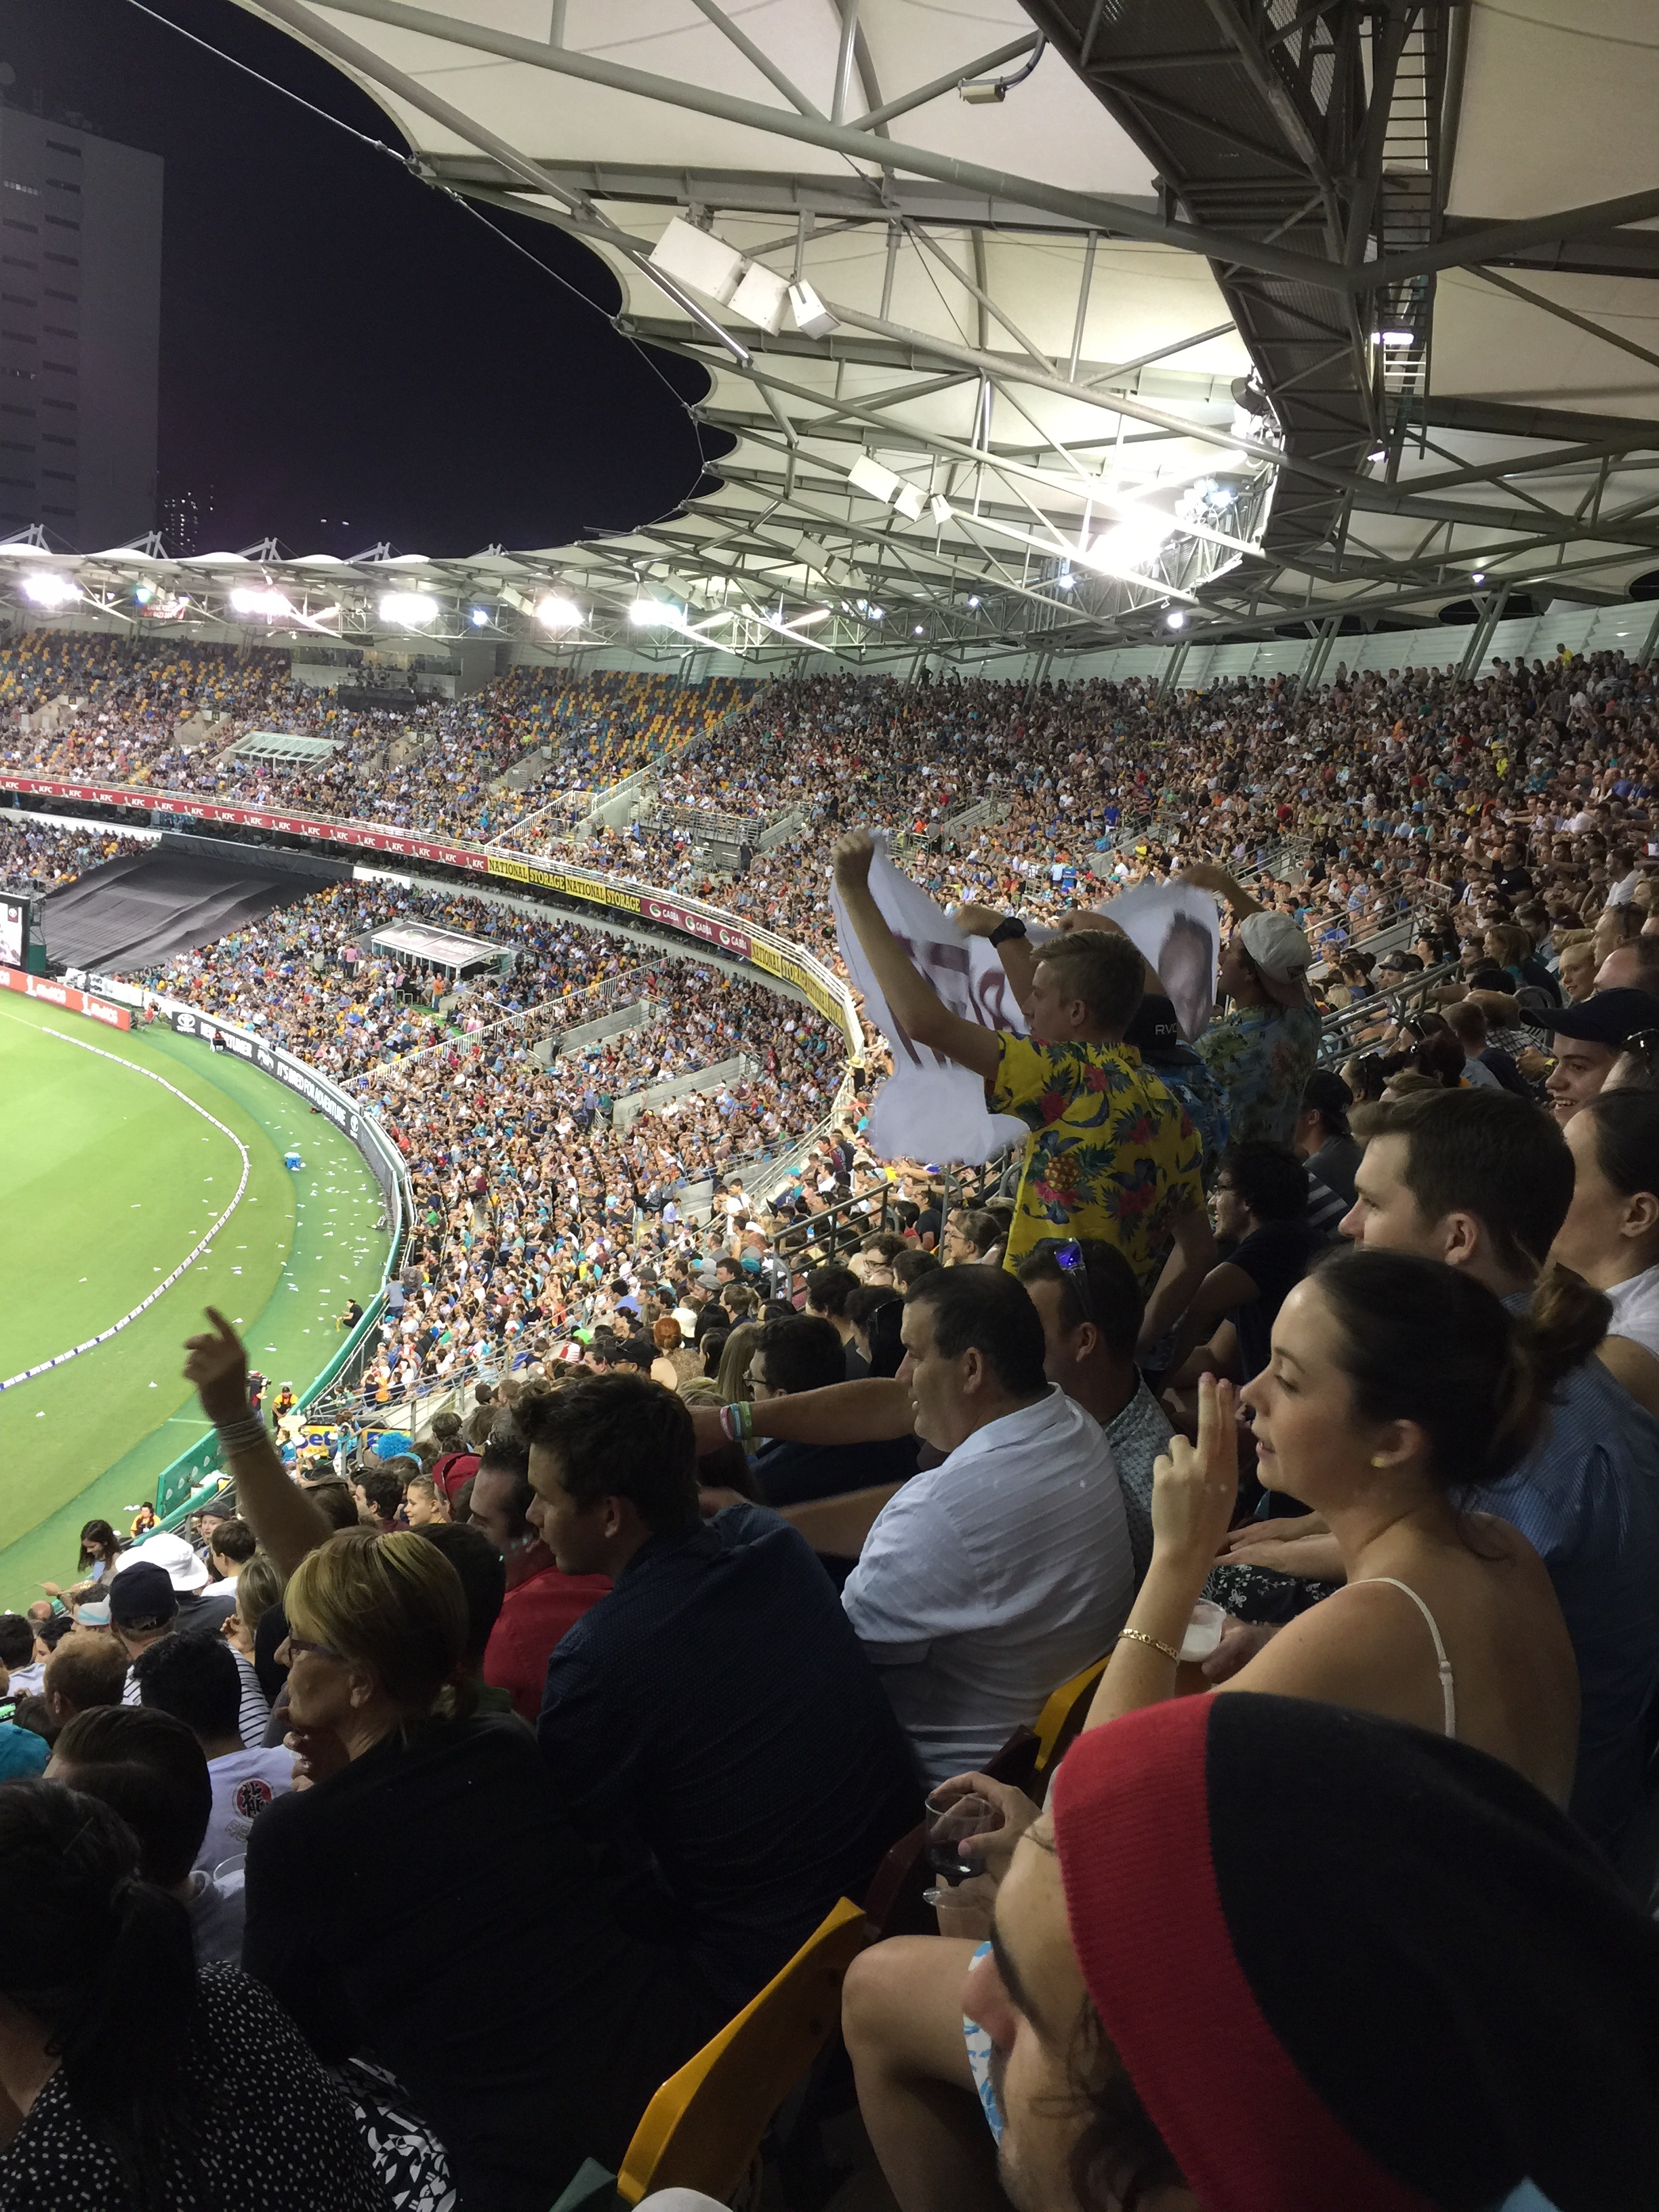
structure, people, crowd, audience, stadium, arena, sport venue